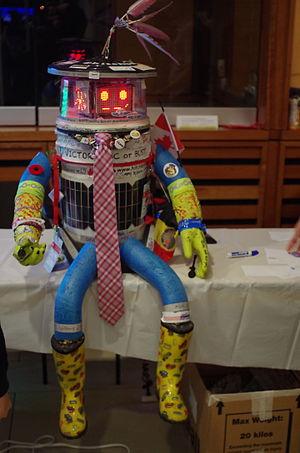
HitchBOT est un robot auto-stoppeur créé par une équipe canadienne dans le cadre d'un projet artistique. Il n'a pas la possibilité de se mouvoir seul, mais, doté de modules de reconnaissance vocale et d'expression orale, il a la capacité de se faire comprendre dans le but d'être transporté vers une destination décidée par les créateurs. Durant ses périples, le robot ne reçoit aucune aide de la part de ceux-ci, qui le laissent seul dans les mains de personnes inconnues. L'équipe chargée de le suivre à distance, sans la moindre intervention physique, récolte seulement des informations sur sa position géographique, ainsi que la réaction, sur les réseaux sociaux, des personnes ayant pris en charge le robot.